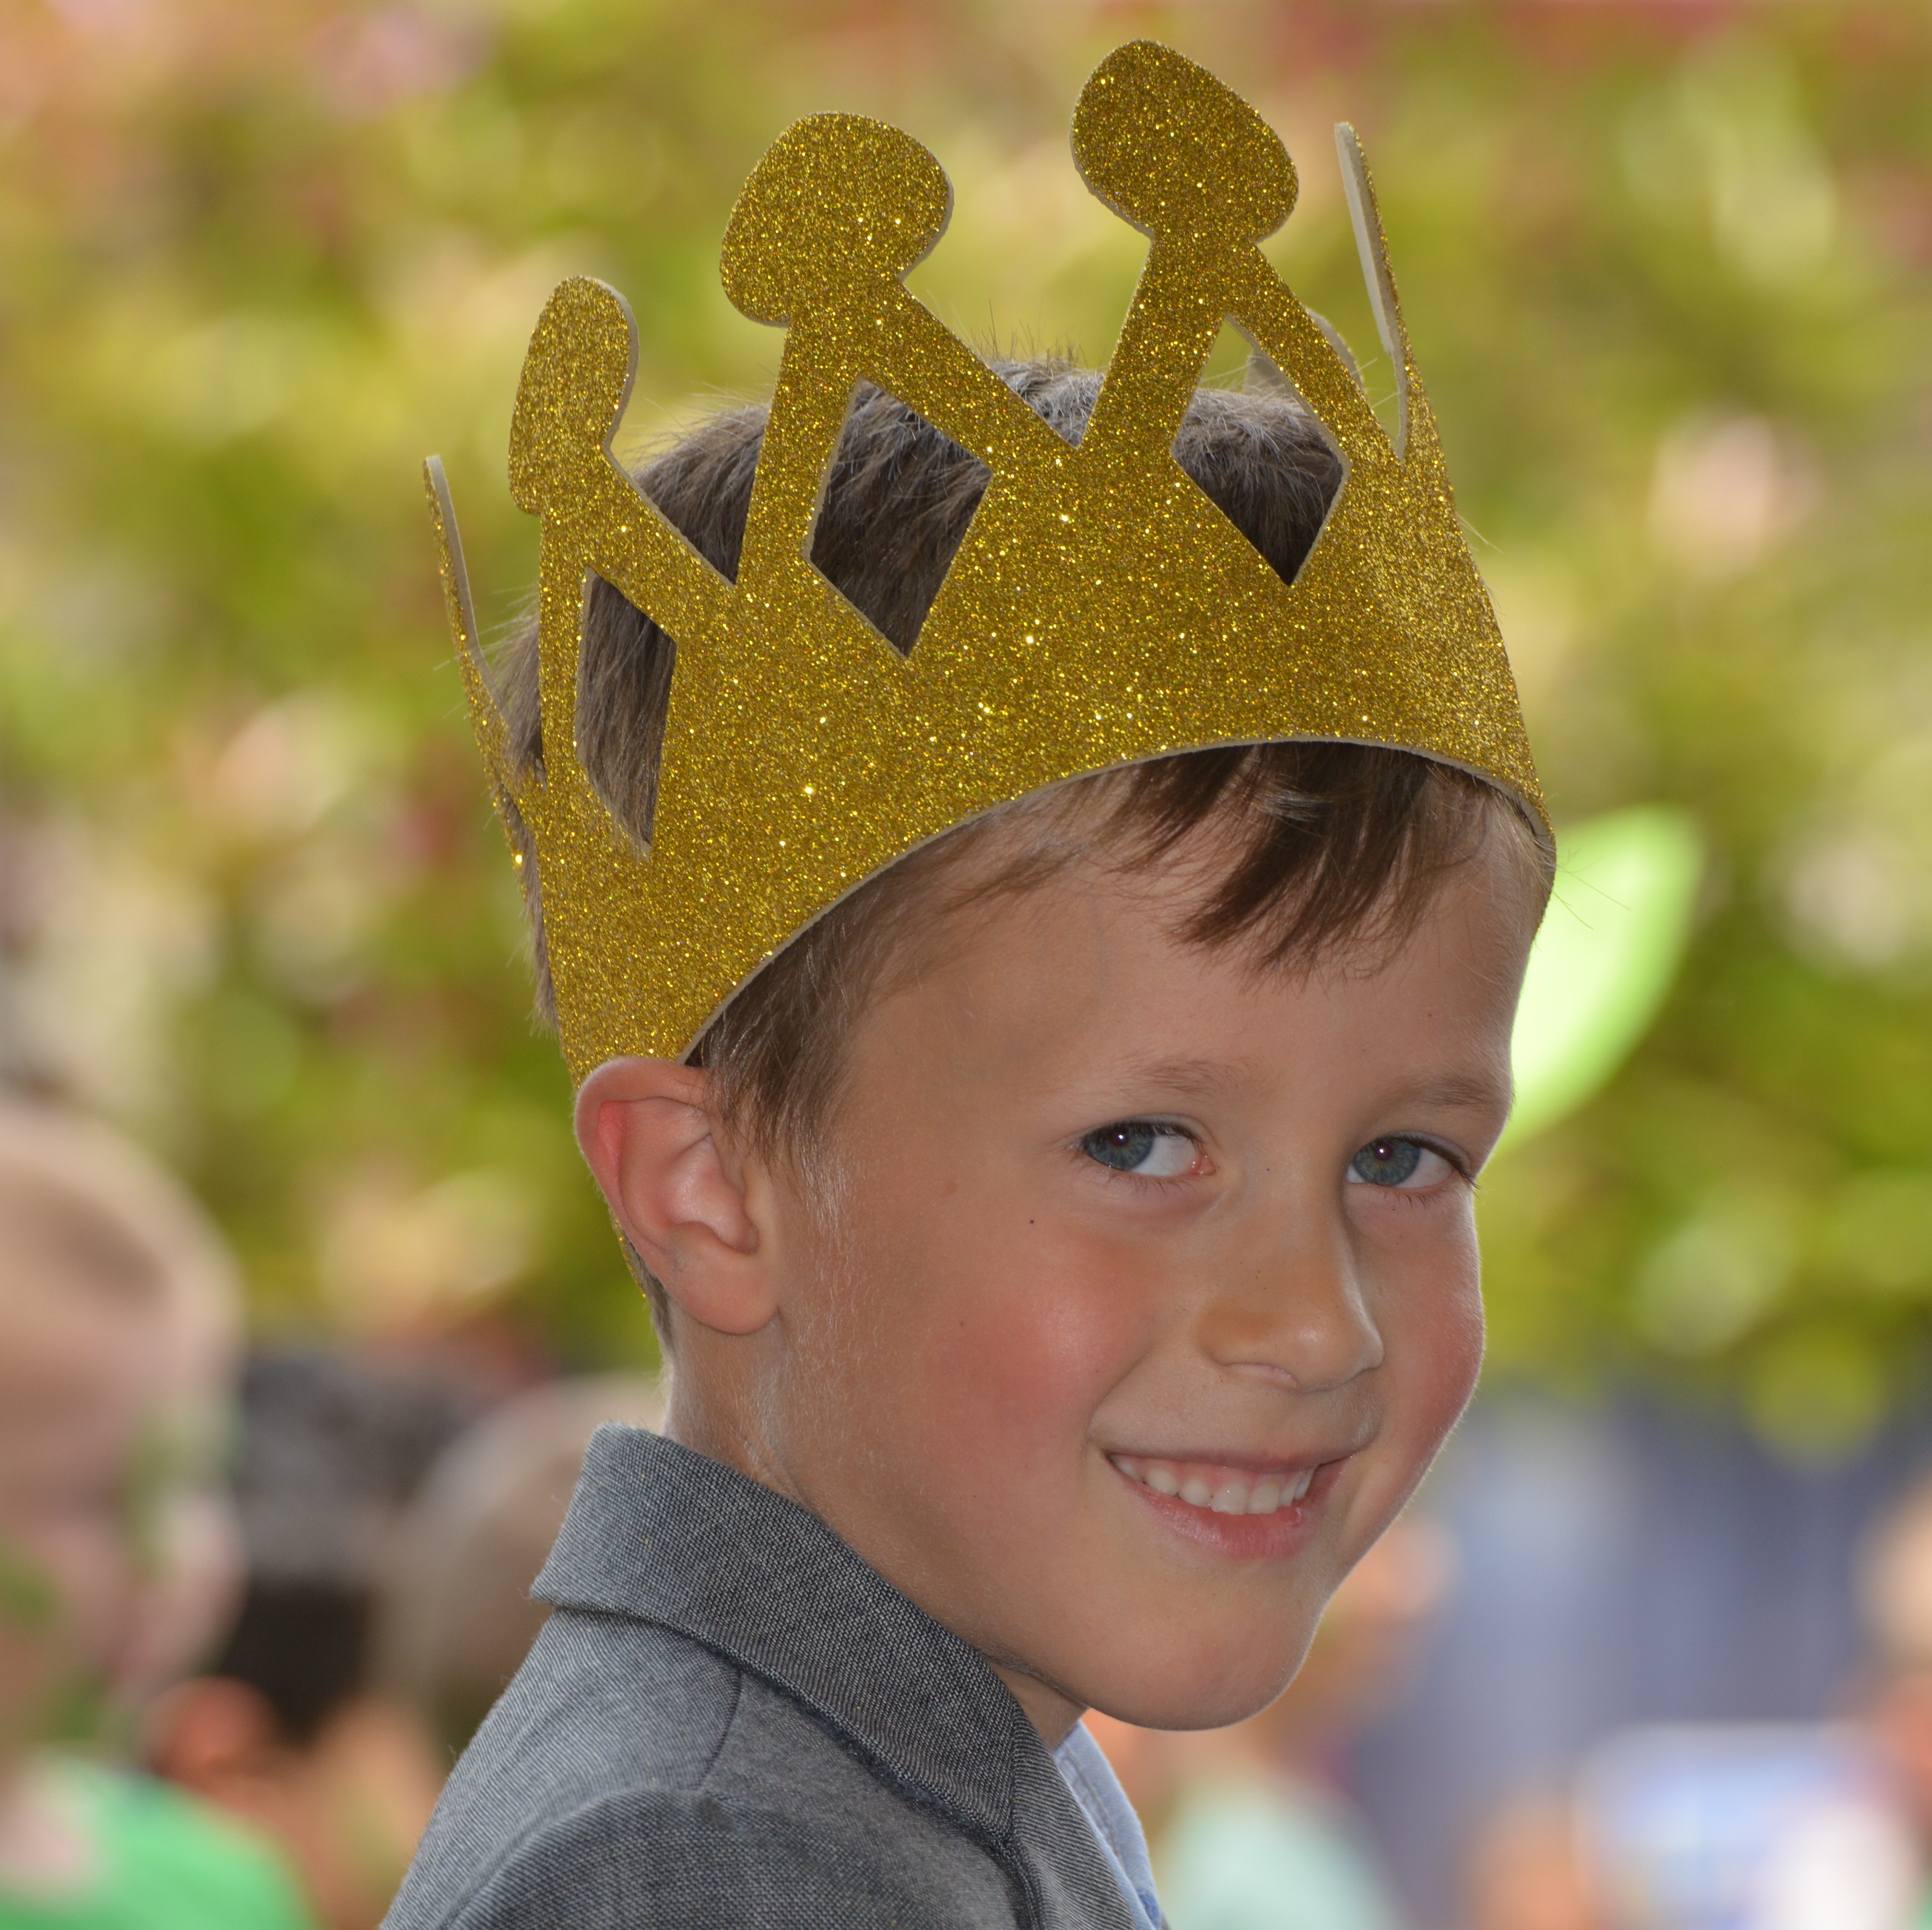
people, boy, child, hat, clothing, headgear, smile, crown, toddler, cap, head, fashion accessory